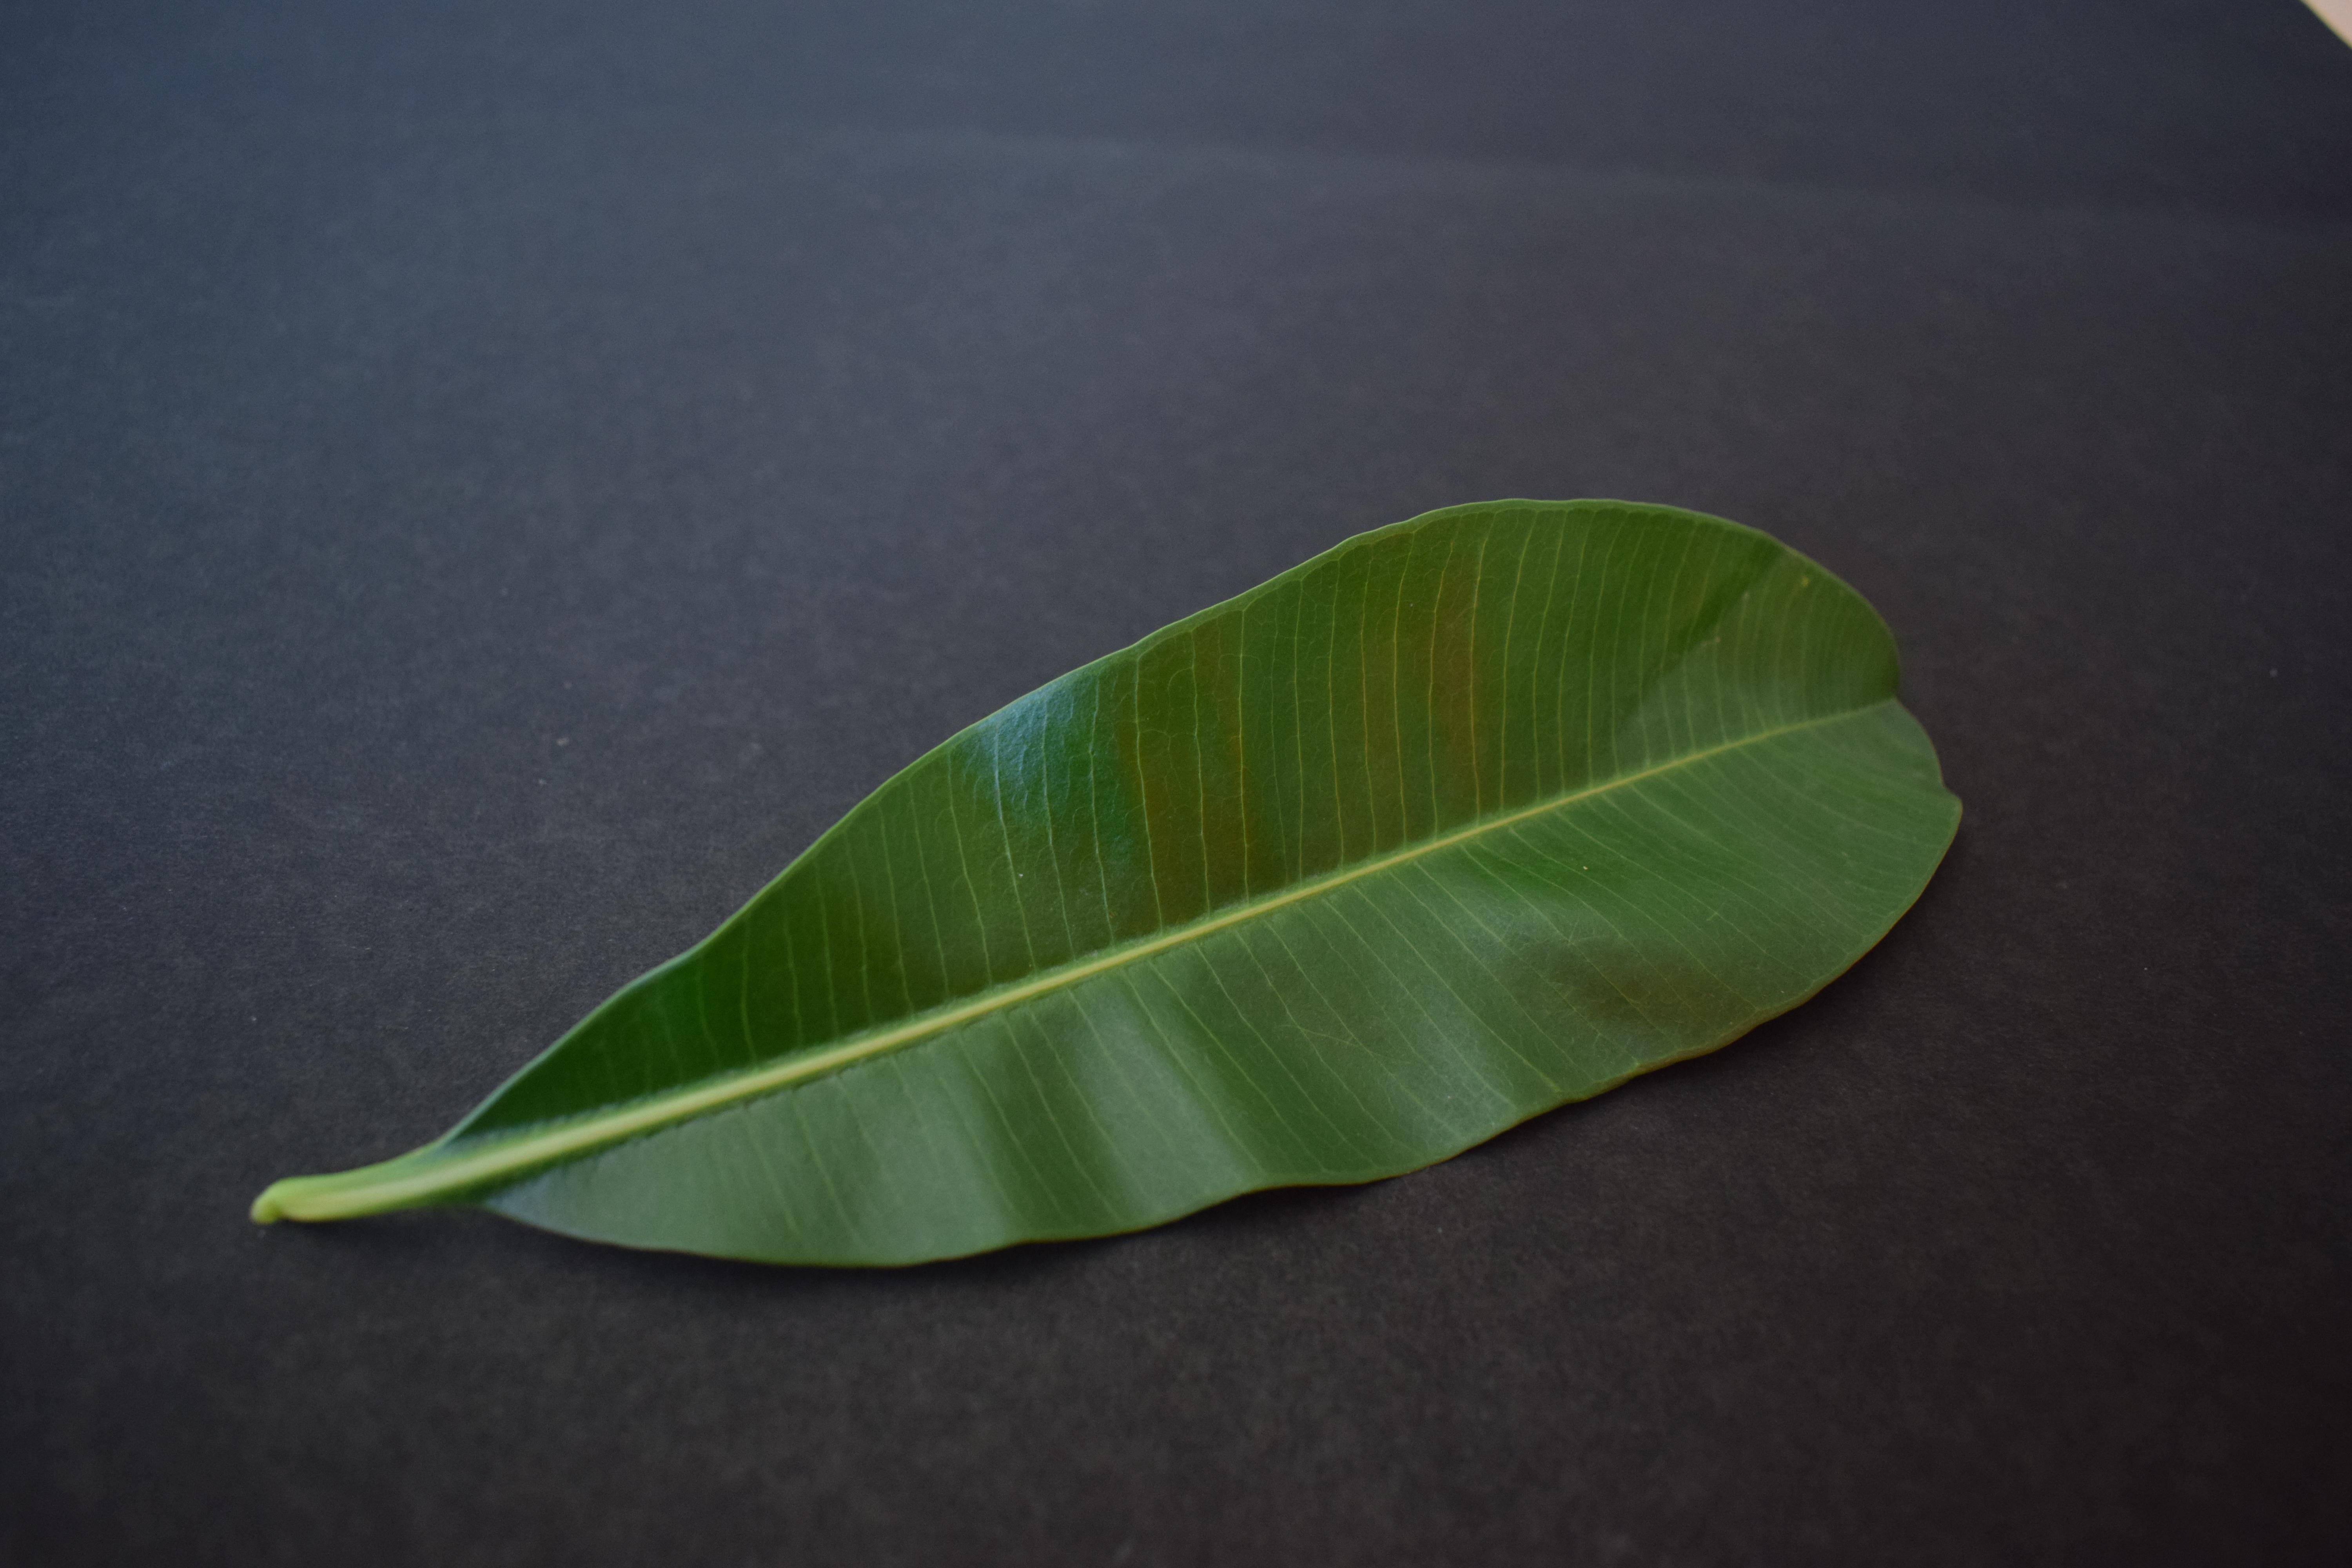
Plant species: Alstonia Scholaris